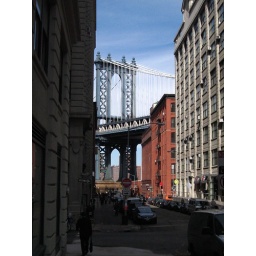
this exact shot appeared in the episode of CSI they showed on the plane on the way home